Ostiole

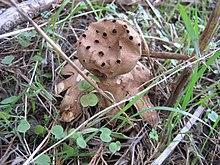
The earthstar fungus "Myriostoma coliforme" has multiple ostioles through which spores are released.

An ostiole is a small hole or opening through which algae or fungi release their mature spores.